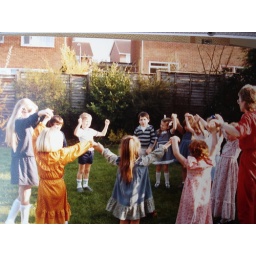
As you can see...I am in the nicest dress of all...silky bright orange with black polka dots...and ruffles...Umm Nice!